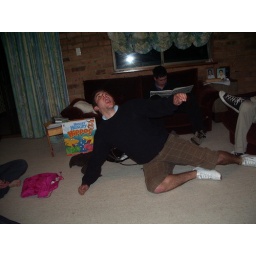
Or, Selo catching white balls from a Hippo catapult in mouth.